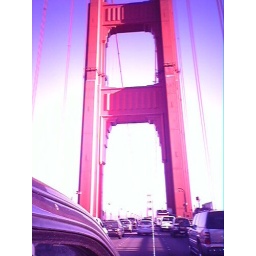
golden gate bridge in san francisco